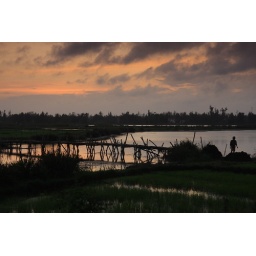
A small wooden bridge, in a field just outside of Hoi An, at sunset.